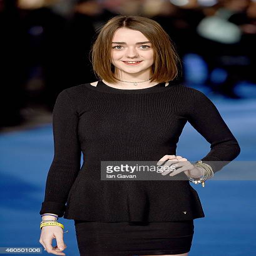
actor attends the uk premiere